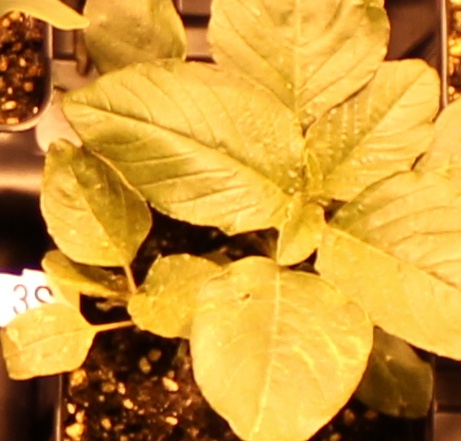
Label: Redroot Pigweed